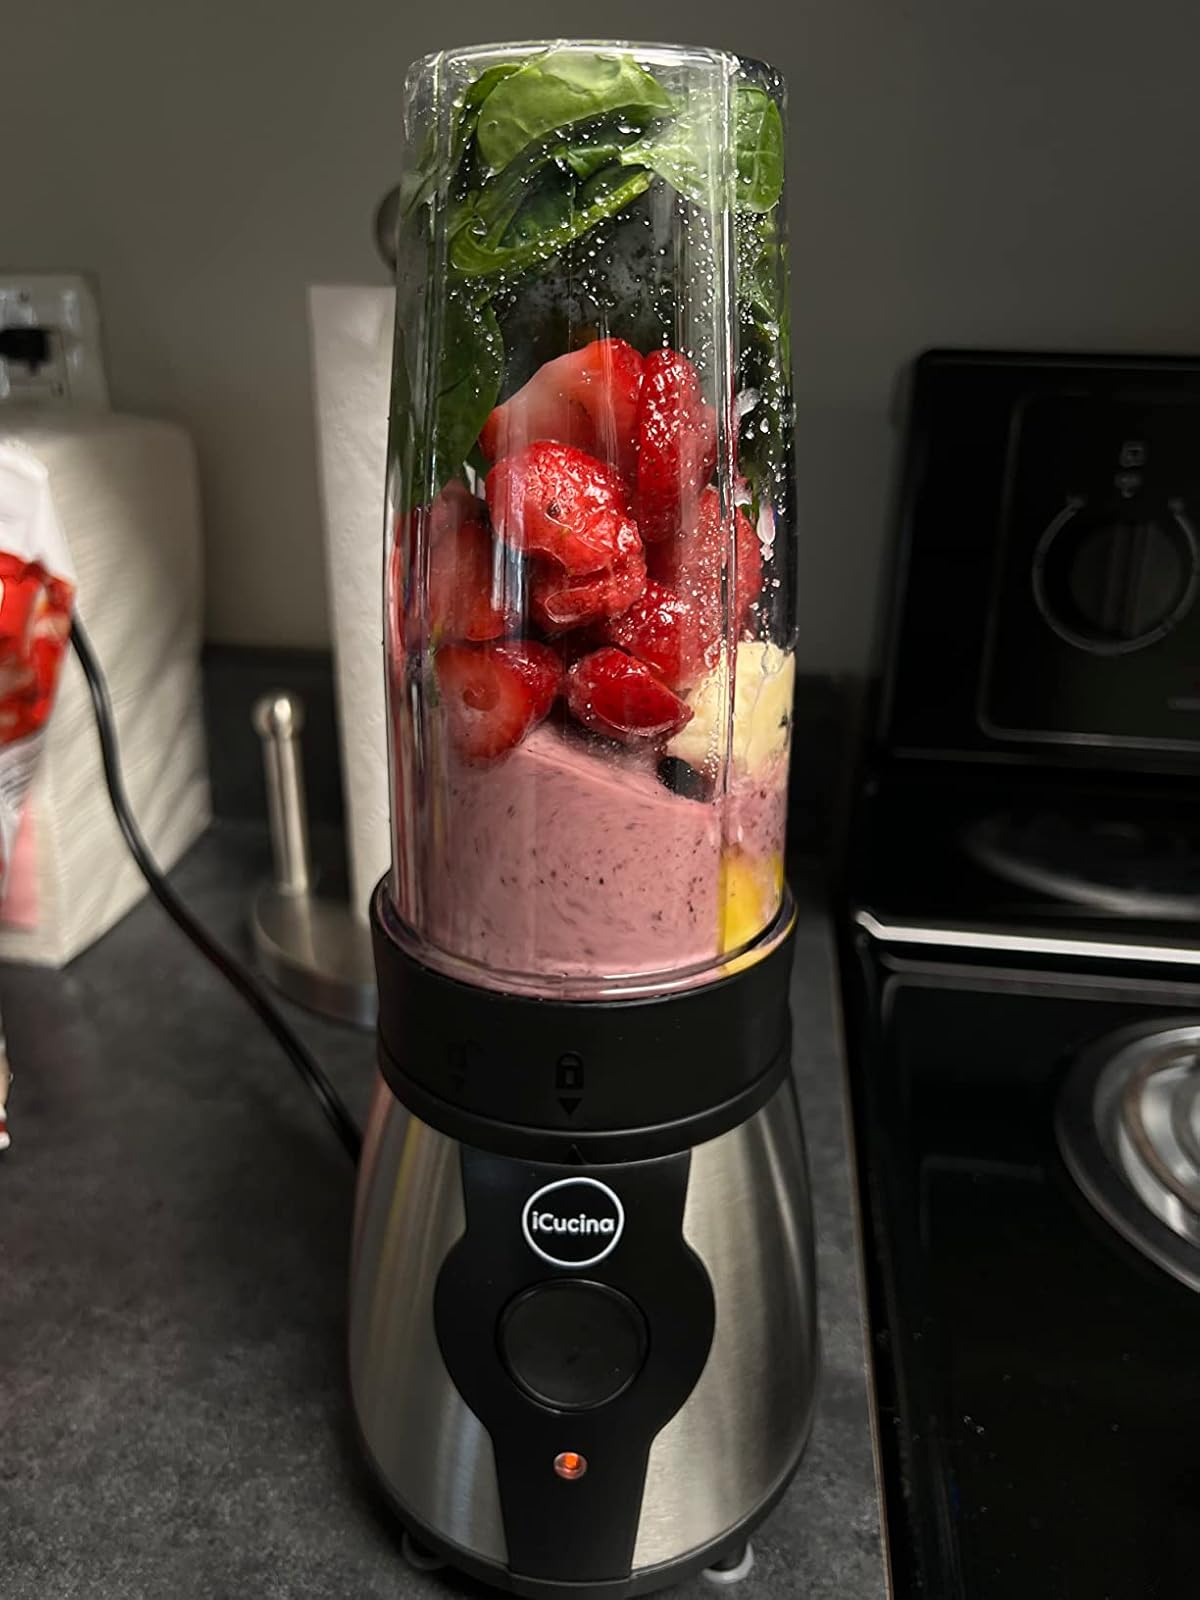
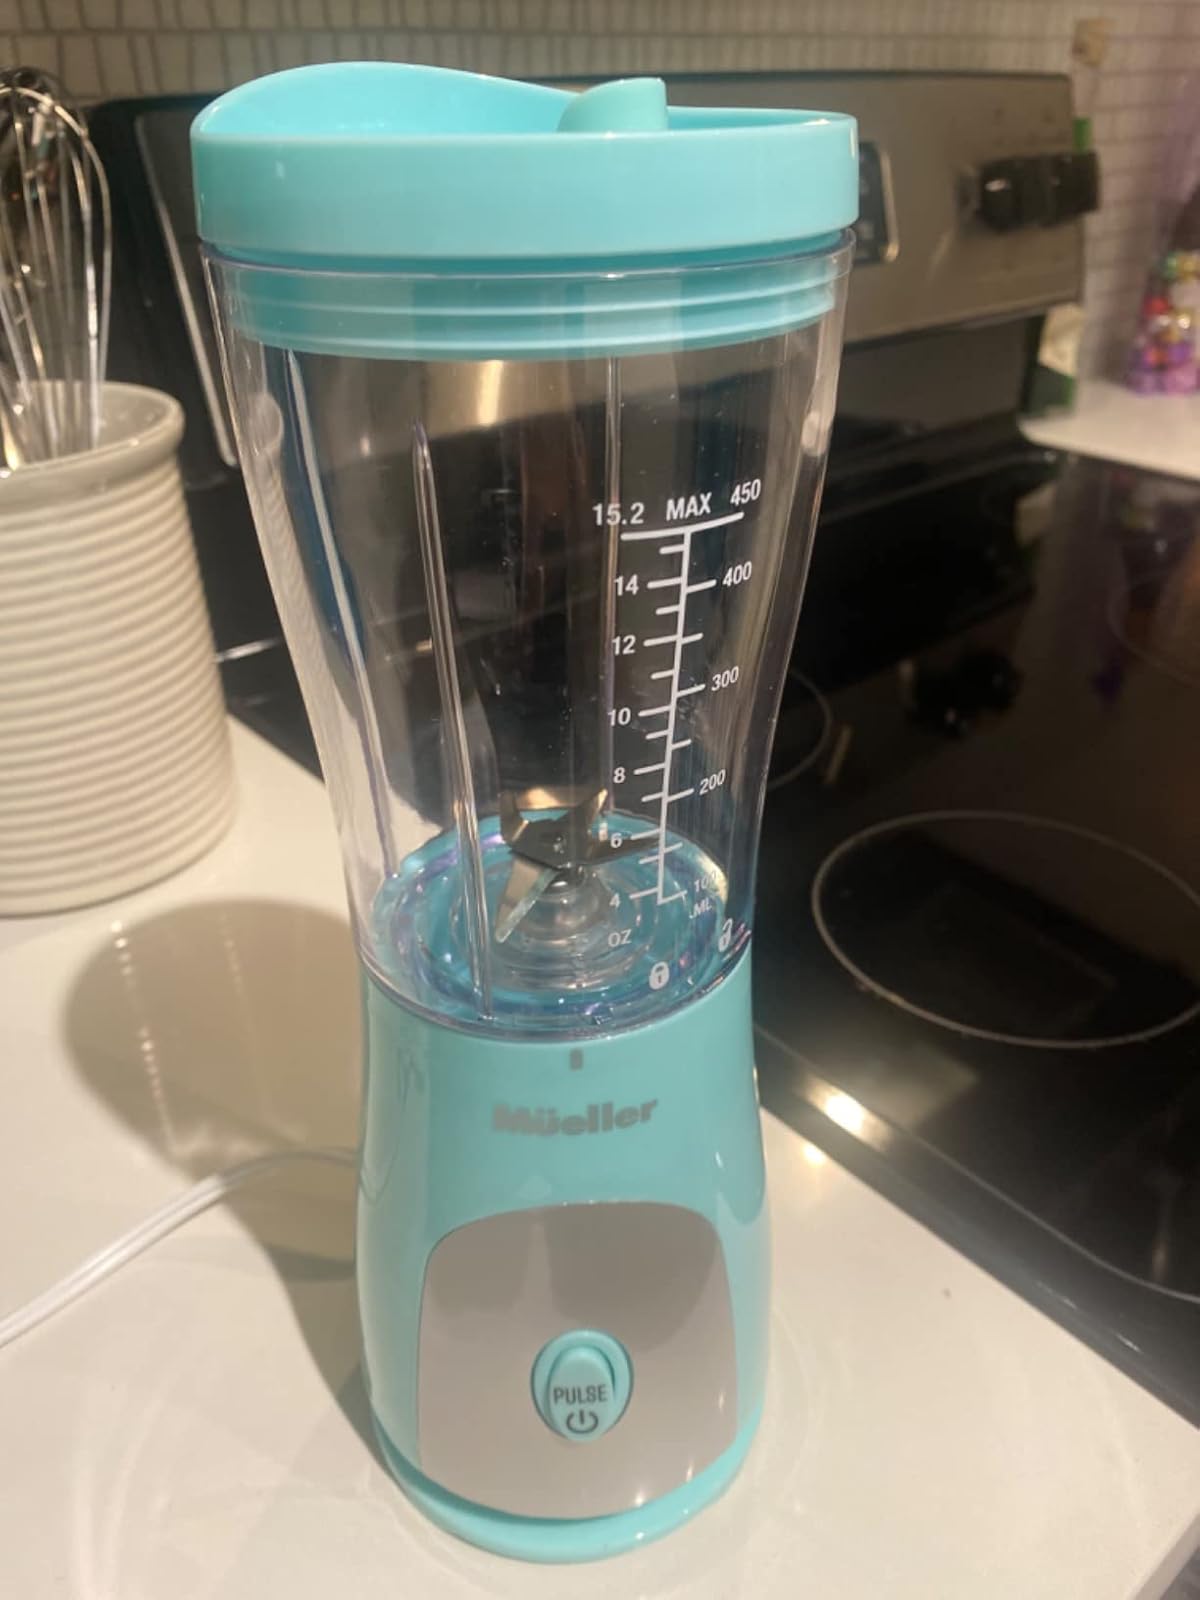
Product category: items_blender
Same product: no